Valenzuela, Spain

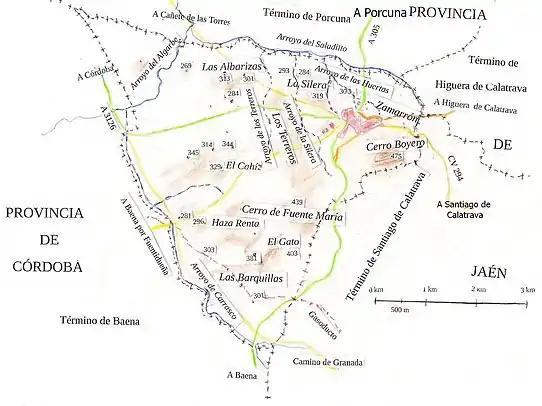
Spanish sketch of Valenzuela's relief and hydrography

Due to the low amount of rainfall, it needs to be supplied with drinking water from the Quiebrajano river swamp. The spring water that traditionally fed the fountain and the pillars is currently used to irrigate the orchards near the village and fill a cistern, which is available to farmers. This spring is born on the northern slope of Cerro Boyero. On the other slopes springs flow with less flow: Pozo Nuevo, La Añora and La Viña. The water in most other wells is brackish.